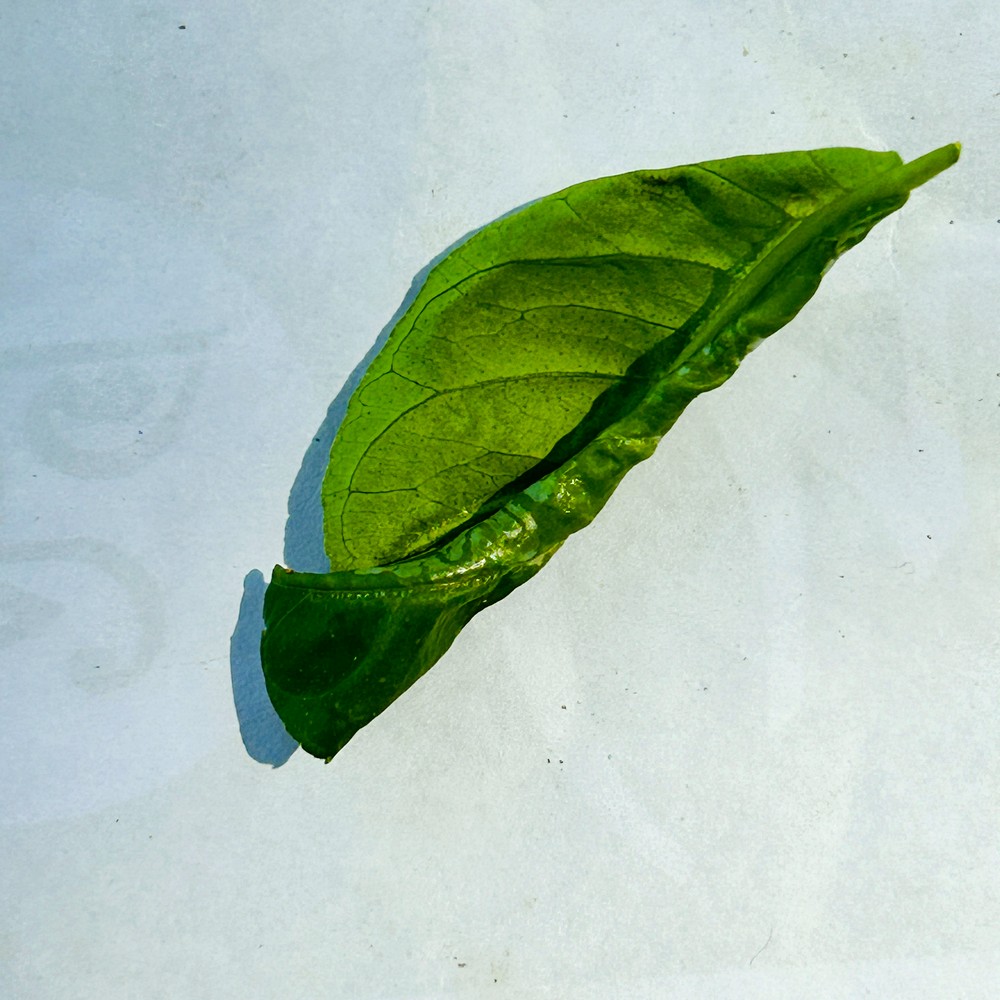
Label: Curl Virus